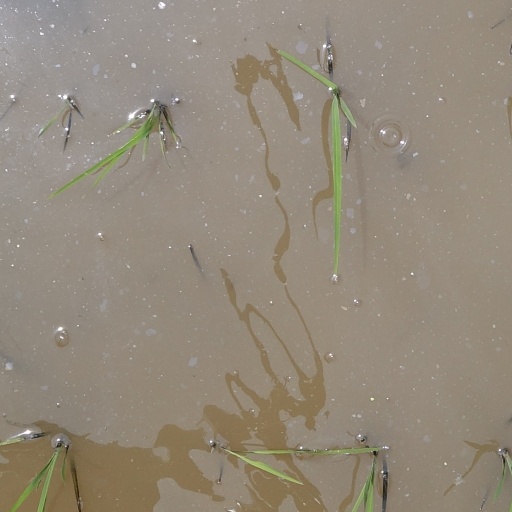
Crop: rice